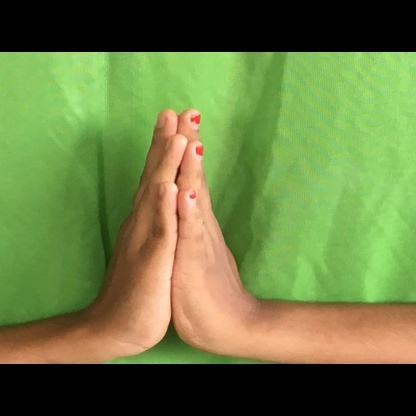
Mudra: Anjali